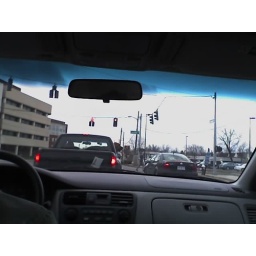
[Robert Prather's Photo blog]Riding with Britton and Christine. There's a huge dog in that truck in front of us! :-)